Brightwood (Washington, D.C.)

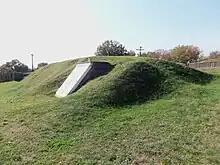
Fort Stevens recreation

Brightwood is home to Fort Stevens, a Civil War fortification built by the Union Army as part of the defenses of Washington, D.C. The fort was built on the site of Emory Church, which was torn down and its bricks were used for the fort and baking ovens. A nearby log building used by the church was also torn down and its logs used to build a guardhouse for unruly soldiers. After Emory Church's congregation petitioned Congress for compensation for the torn-down church, Congress appropriated $412 for rent for use of the grounds.